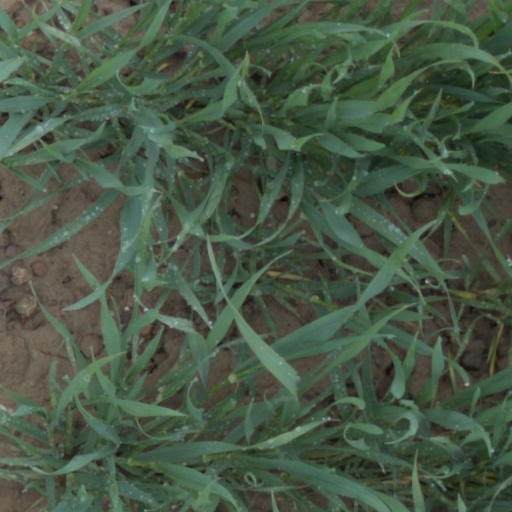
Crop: wheat